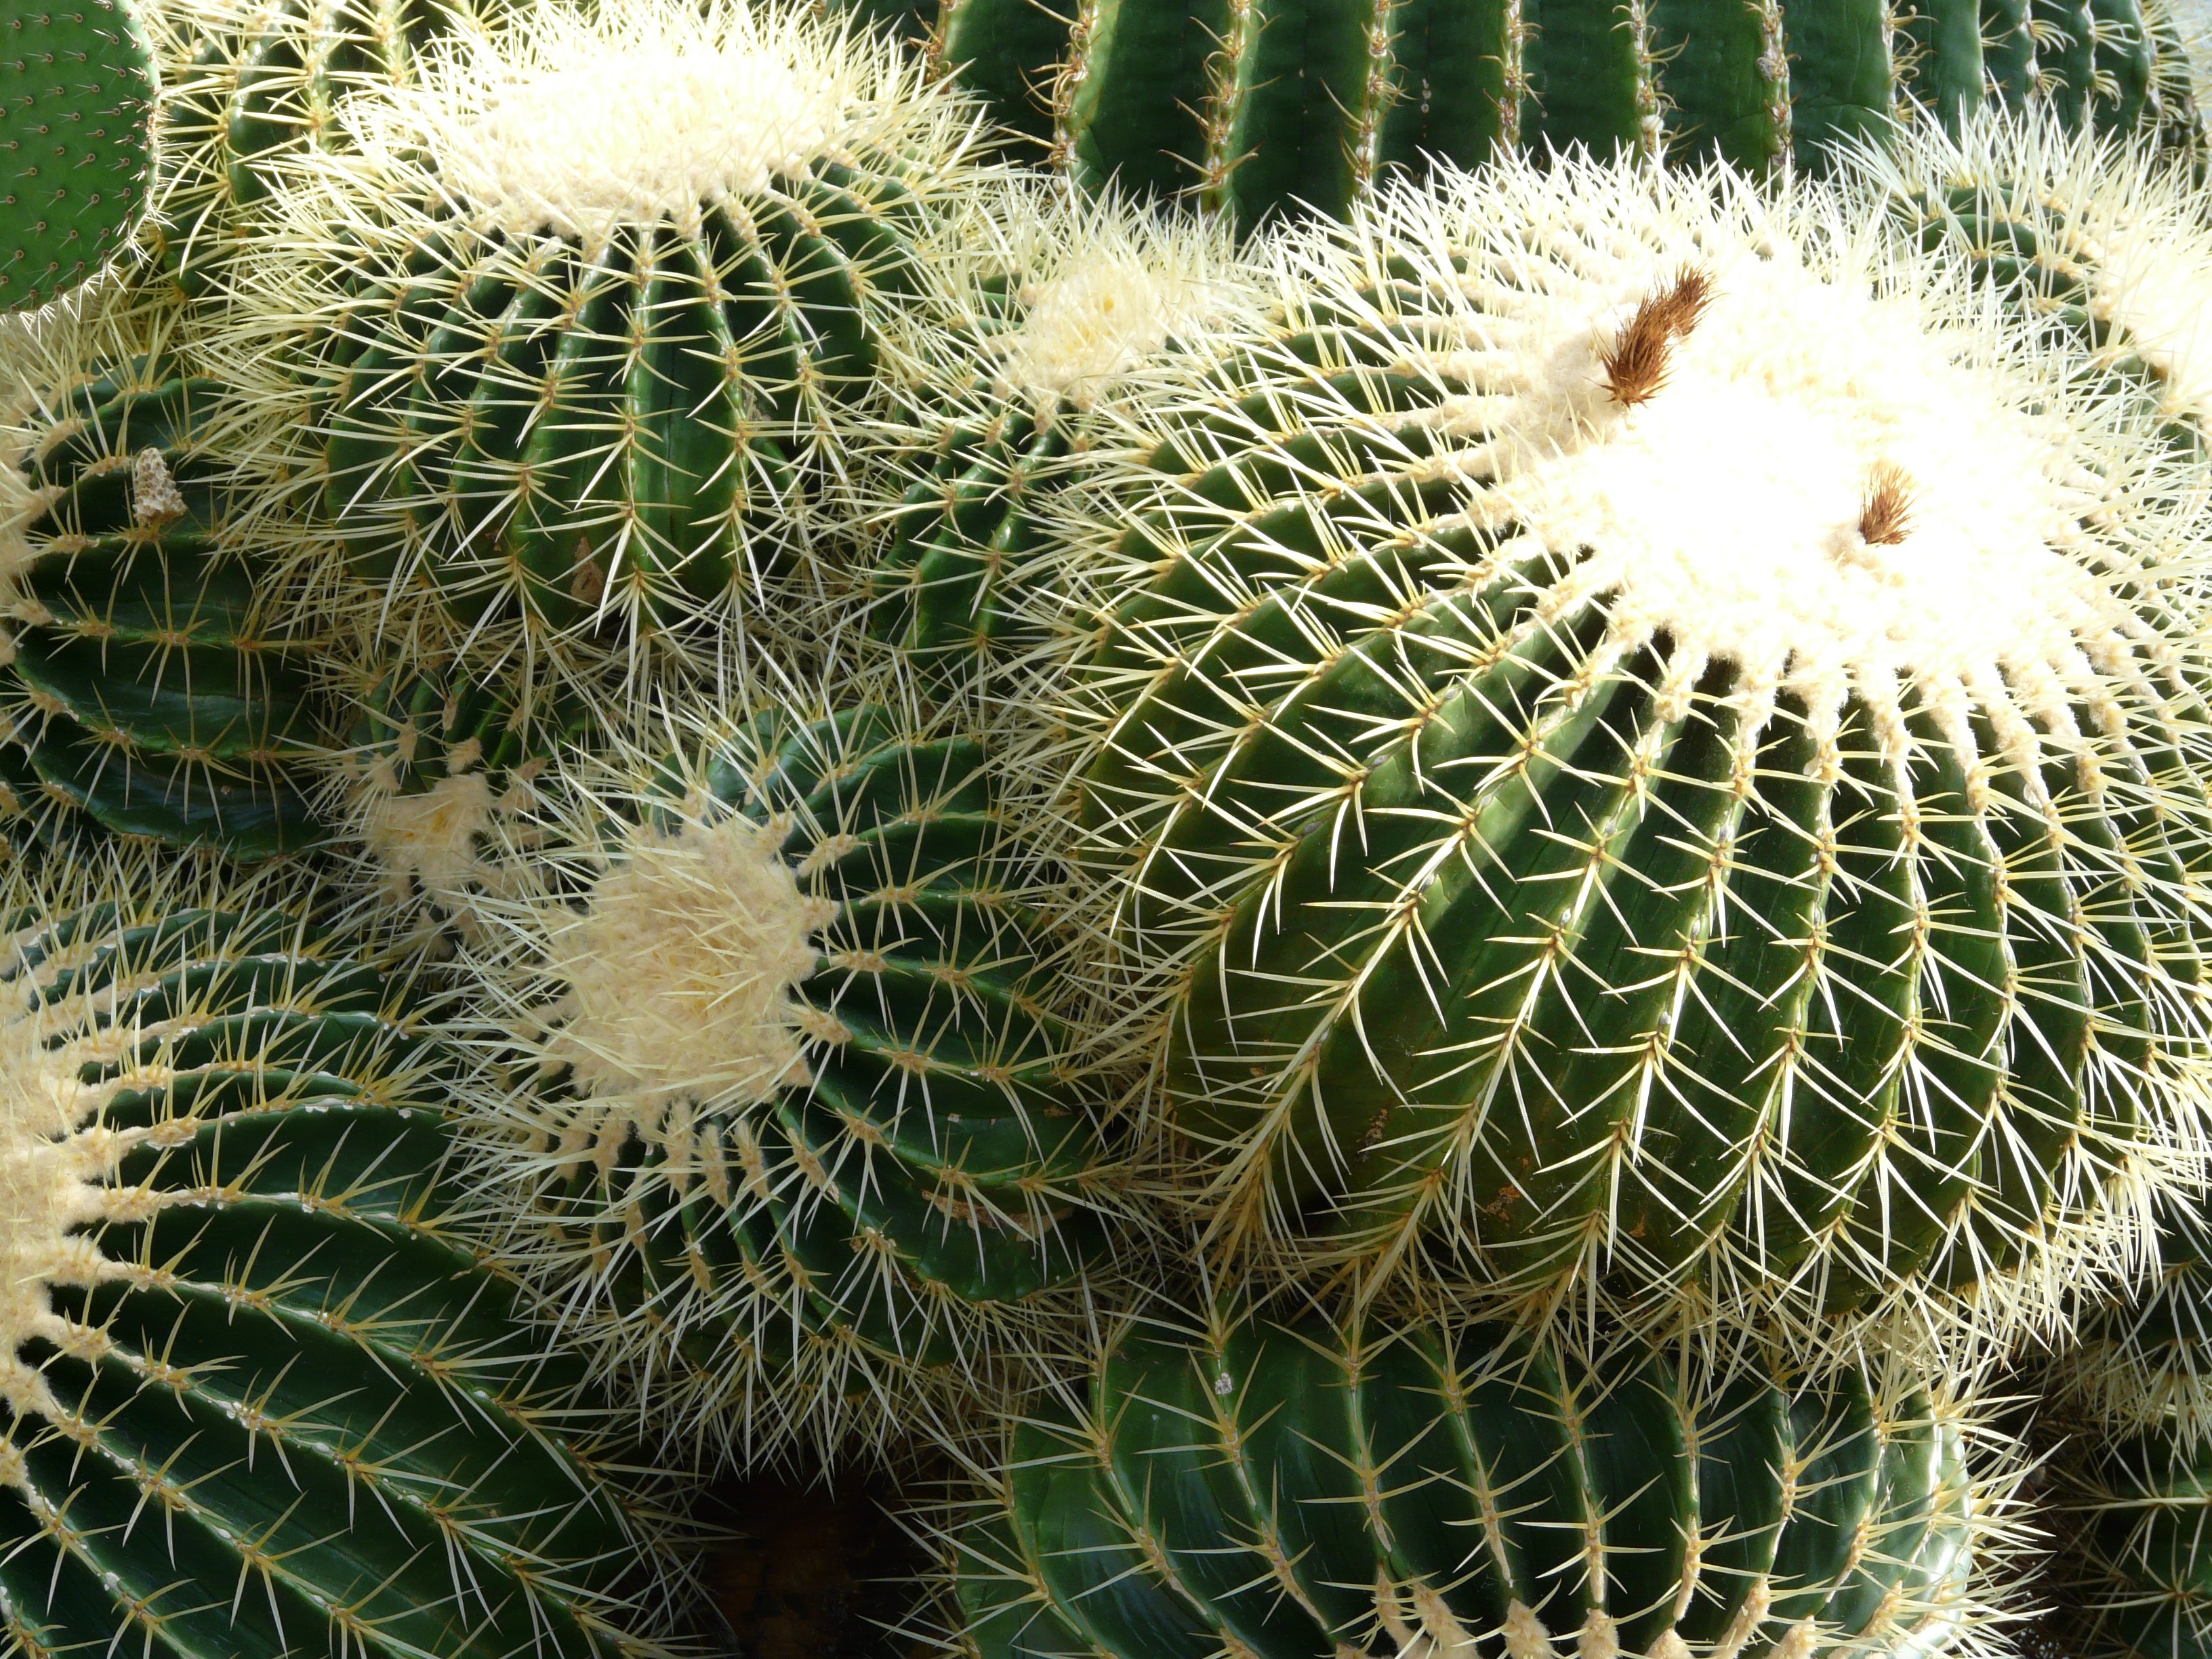
prickly, cactus, plant, flower, green, botany, flora, caryophyllales, spur, flowering plant, cactus greenhouse, echinocactus, plant stem, land plant, thorns spines and prickles, hedgehog cactus, echinocactus grusonii, golden ball cactus